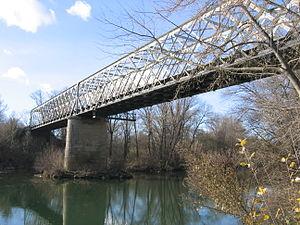
Chemins de fer de l'Hérault - Le pont de Tabarka vu depuis la rive gauche de l'Orb, côté Lignan.
Créée en 1868, la Compagnie des chemins de fer d’intérêt local du département de l’Hérault construit et exploite dans ce département des lignes ferroviaires complétant les dessertes mises en place par la Compagnie du Midi et le PLM. Elle obtient la concession d’une première ligne entre Montpellier et Palavas, ouverte le 6 mai 1872, qui rencontre immédiatement le succès. Les difficultés surgissent dès 1873 avec l’apparition du phylloxéra et de la crise qui en découle dans le Midi viticole. « Bien que déclarée en faillite, la Compagnie de l’Hérault réussit malgré tout à éviter la déchéance en signant un concordat avec ses créanciers. Elle émet des nouveaux titres cotés en bourse et passe des conventions avec le département l’autorisant à poursuivre la construction du réseau dont elle sera à la fois le propriétaire et l’exploitant ». La période d’expansion dure jusqu’à la Première Guerre mondiale où les difficultés réapparaissent.
Le pont de Tabarka est un pont métallique sur l'Orb dans le département de l'Hérault, en France. Il date de la fin du XIXᵉ siècle.